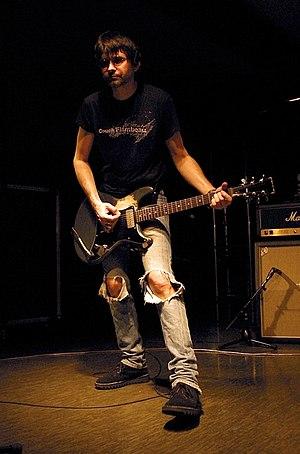
Steve Albini en concert avec Shellac à Sao Paulo en avril 2008